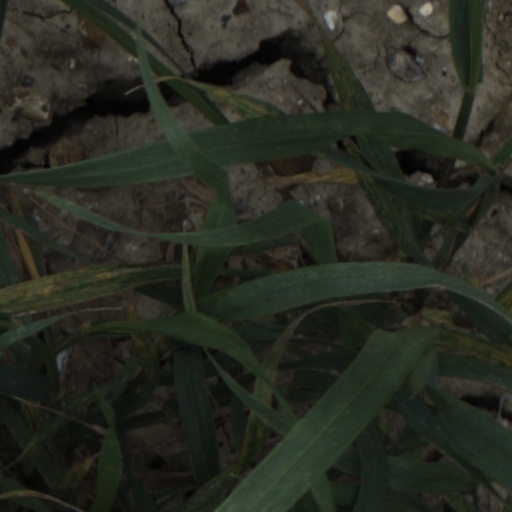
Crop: wheat